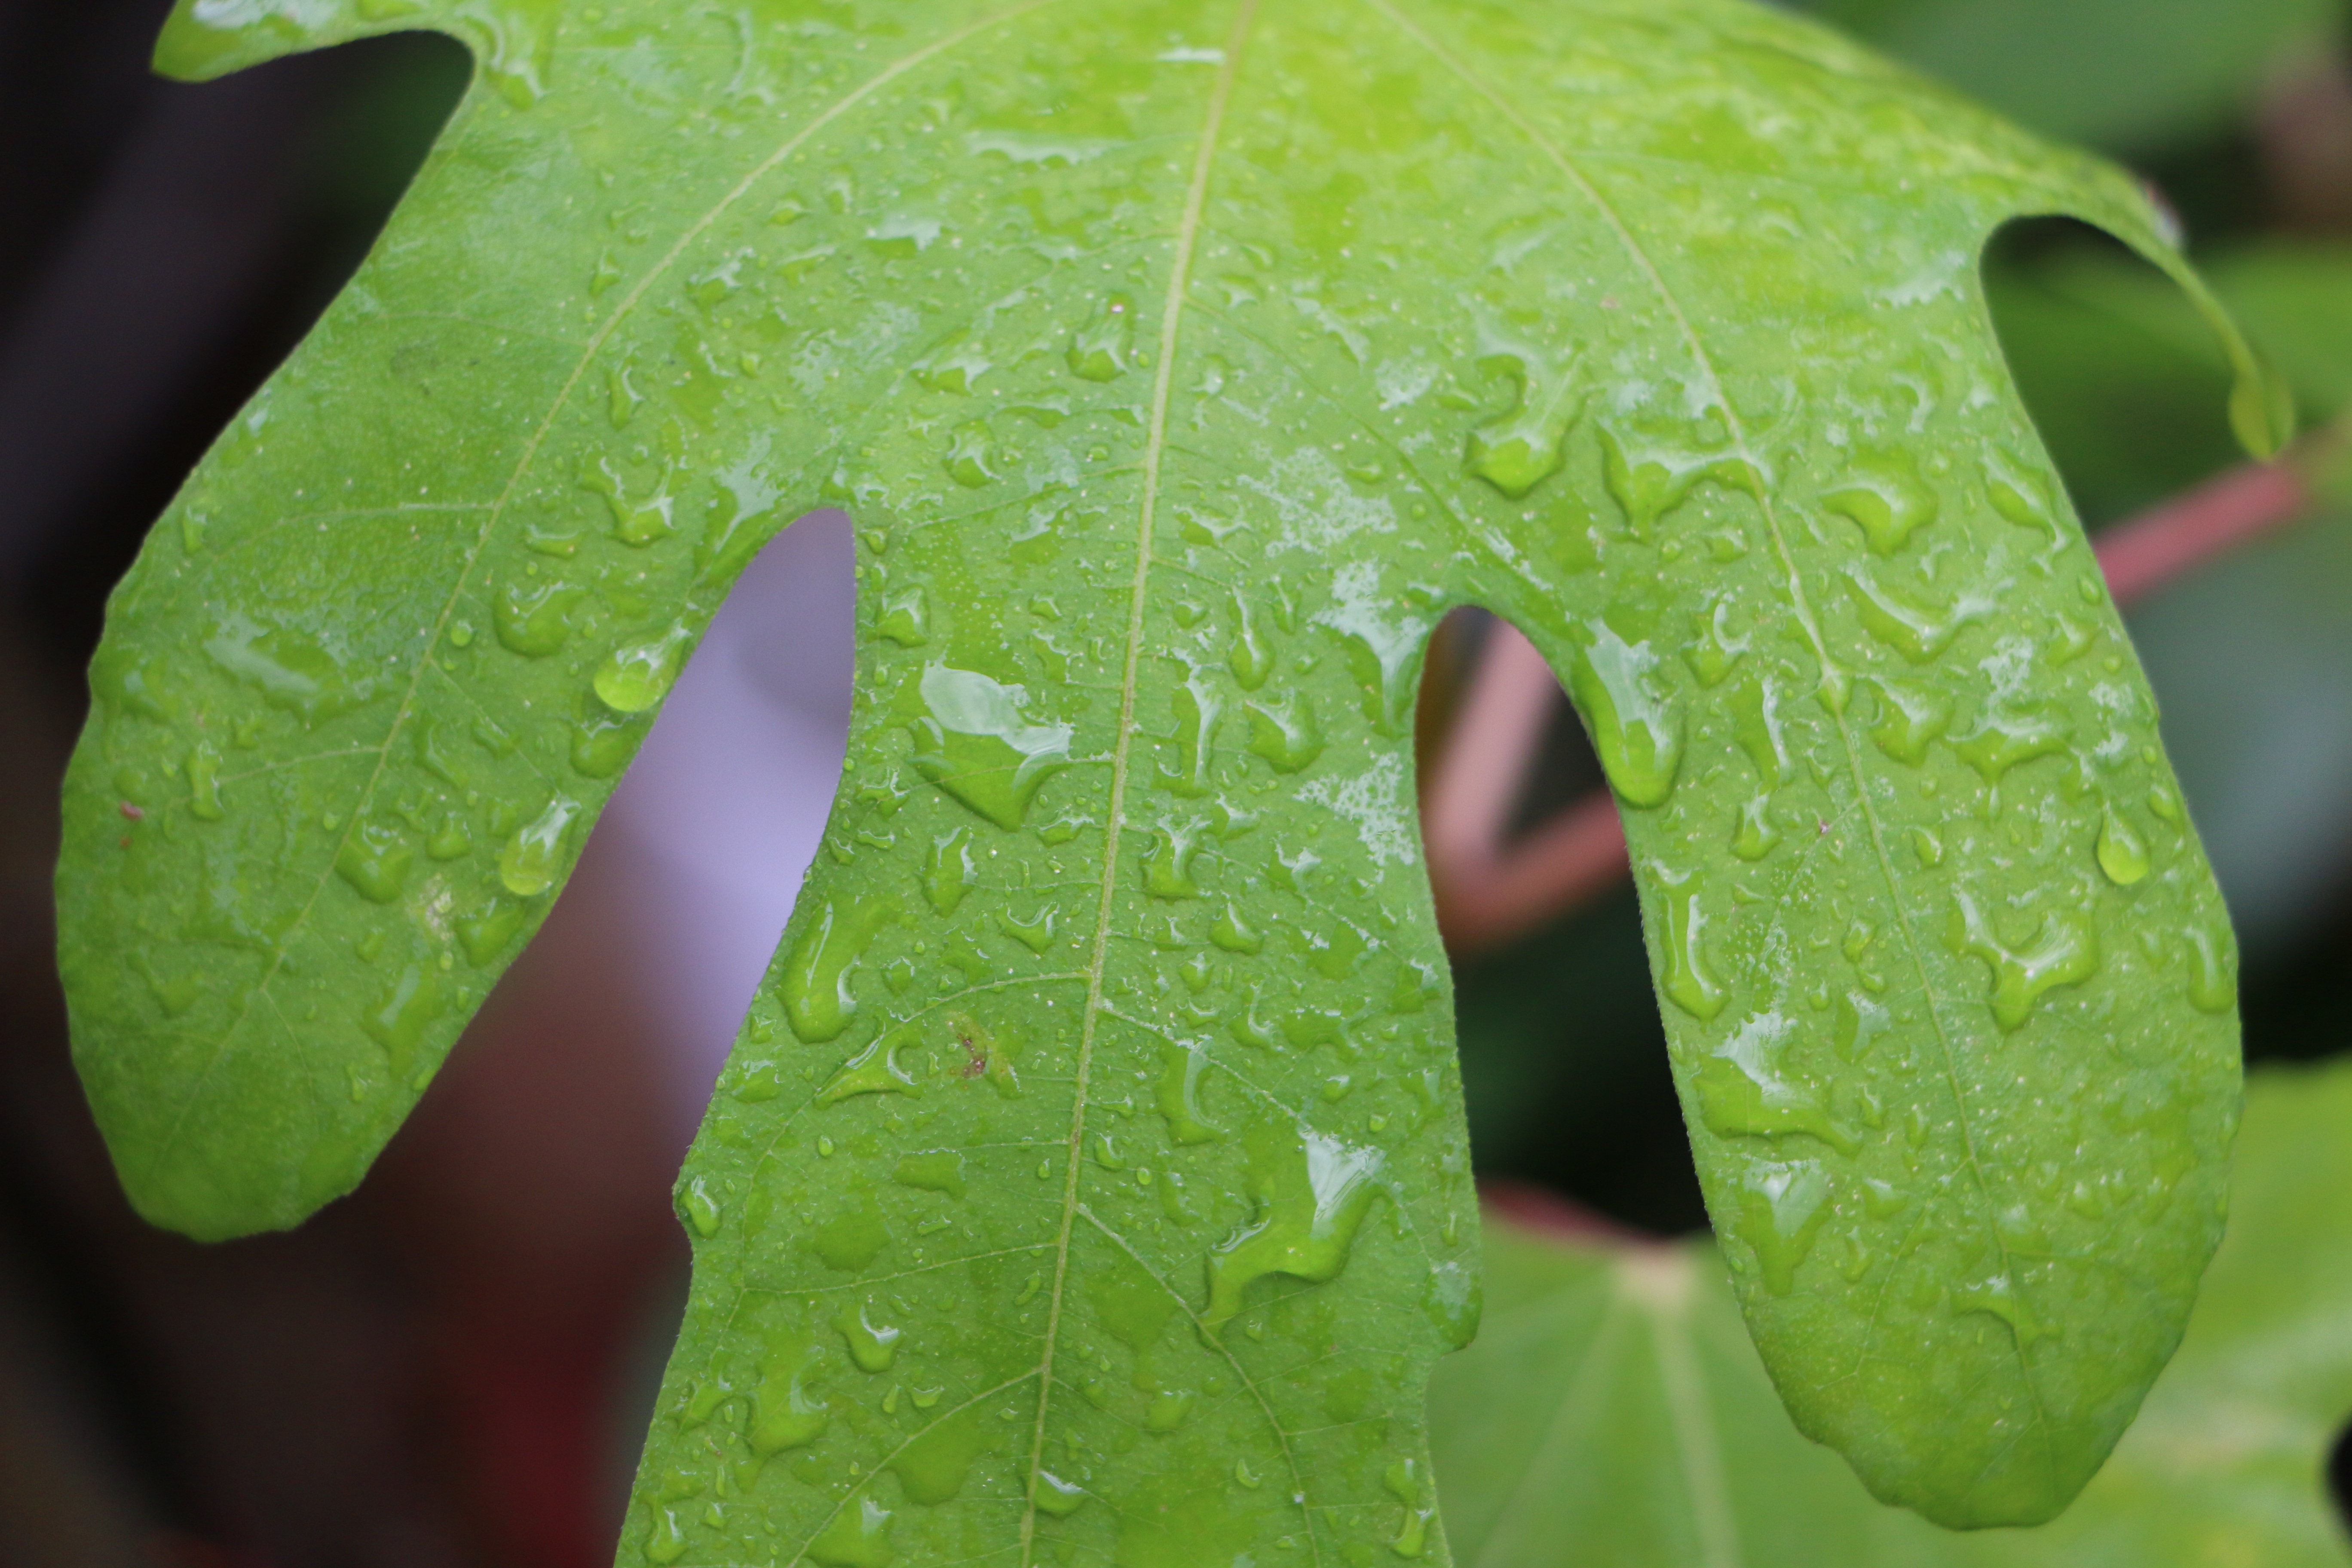
nature, grass, plant, leaf, flower, foliage, spring, green, produce, fresh, botany, flora, close up, macro photography, green leaf, flowering plant, annual plant, plant stem, land plant